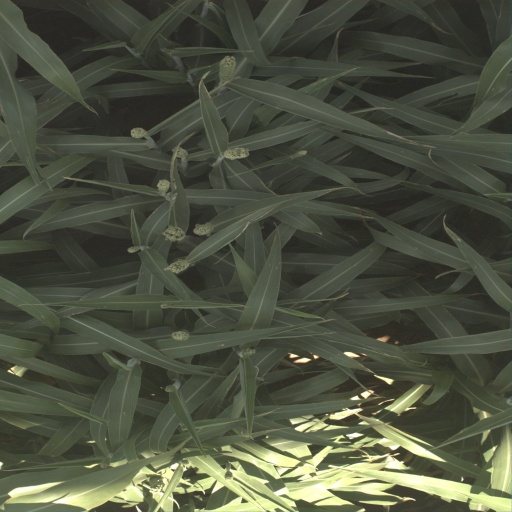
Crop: sorghum